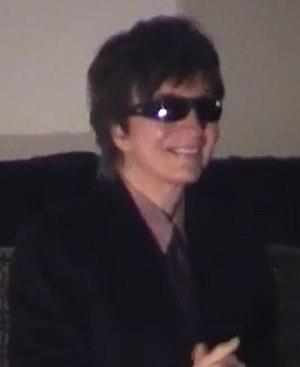
Michael Cimino [ˈmaɪkəl t͡ʃɪˈmiːnoʊ], né le 3 février 1939 à New York et mort le 2 juillet 2016 à Beverly Hills, est un réalisateur, scénariste, producteur et écrivain américain.